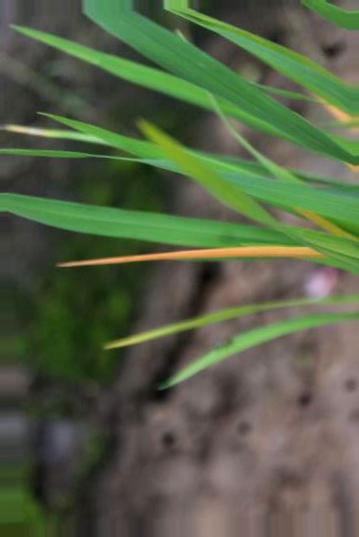
Nhãn: Tungro virus